Vincent Clarkson

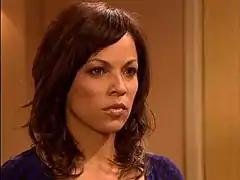
Daphnée Duplaix as Valerie Davis

Vincent Clarkson, also known by the alter ego Valerie Davis, is a fictional character from the American soap opera "Passions". Created by the soap's founder and head writer James E. Reilly, Vincent was portrayed by Phillip Jeanmarie from 2006 to 2008. Valerie was played by Daphnée Duplaix from 2004 to 2008, and temporarily by Siena Goines in 2007. Jeanmarie auditioned for the role of a peeping tom before the role was expanded as the show progressed.